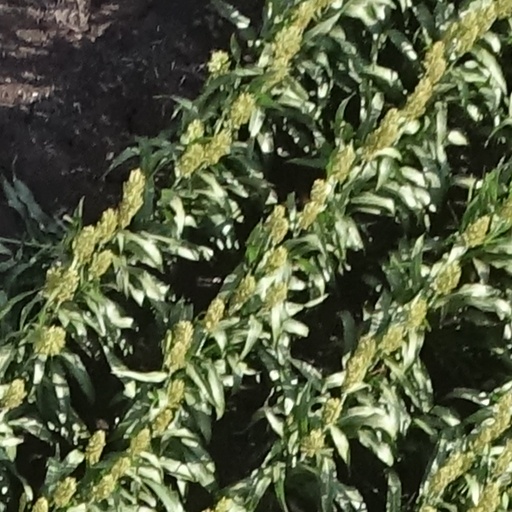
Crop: sorghum